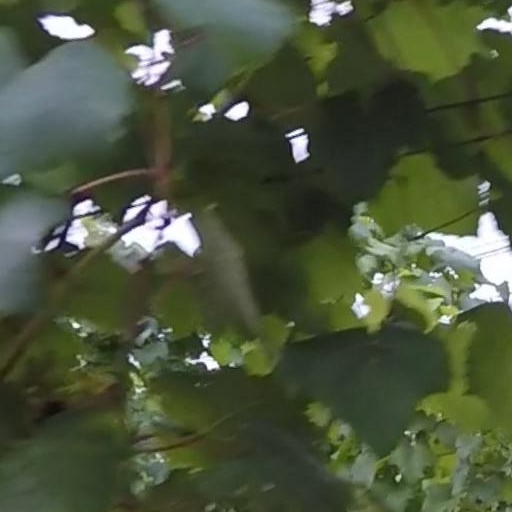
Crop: grape